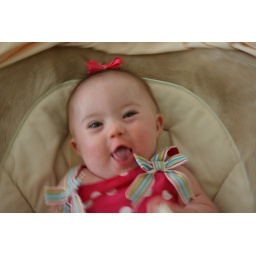
Emily in her pretty pink polka dot dress